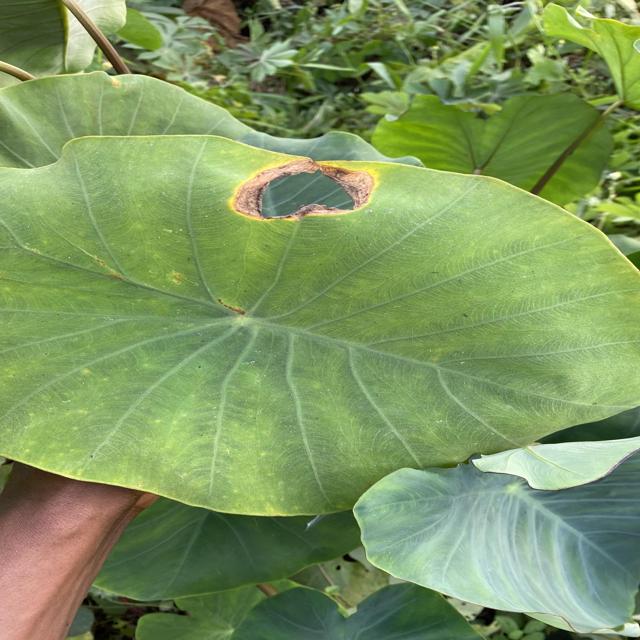
Label: Late_Blight